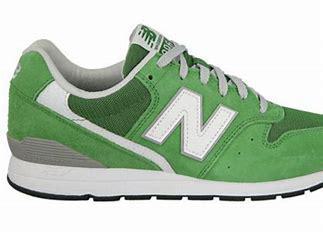
Brand: New
Model: Balance New Balance 996 Marathon